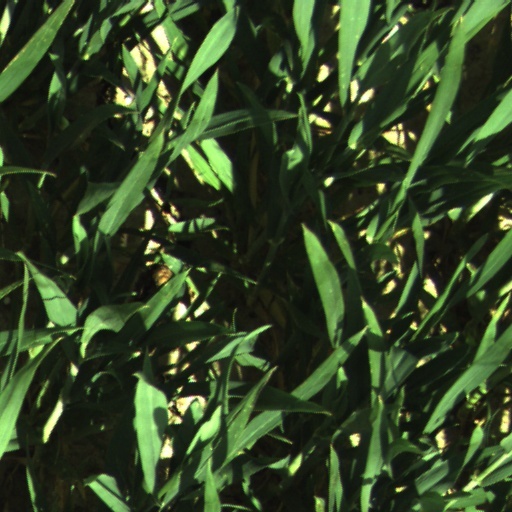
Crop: wheat